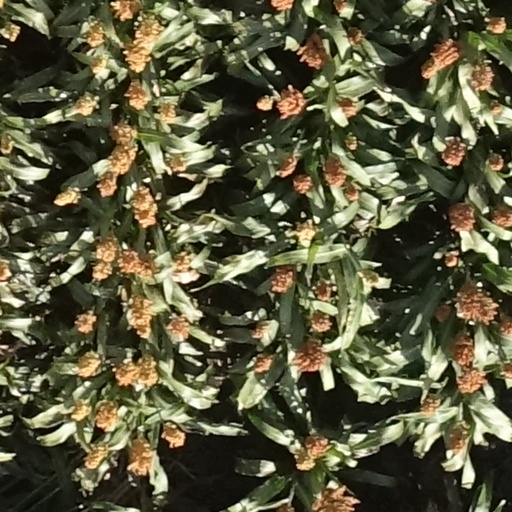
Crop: sorghum